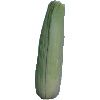
Label: corn_husk